.44 Remington Centerfire

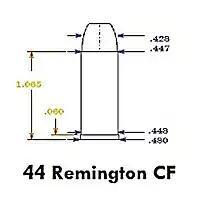

Information about the .44 Remington Centerfire cartridge is rather scarce, with even firearms cartridge encyclopedias failing to mention it. Some sources claim that the cartridge was very close in dimensions and ballistics to the contemporary .44 Colt, to the point of the two being interchangeable, but others dispute this (see below for more information on the dimensions of the two cartridges). The .44 Remington Centerfire may also be confused with the .44-40 Winchester, due to the former habit of some US firearms companies of producing identical copies of their rivals' proprietary cartridges under their own designations.